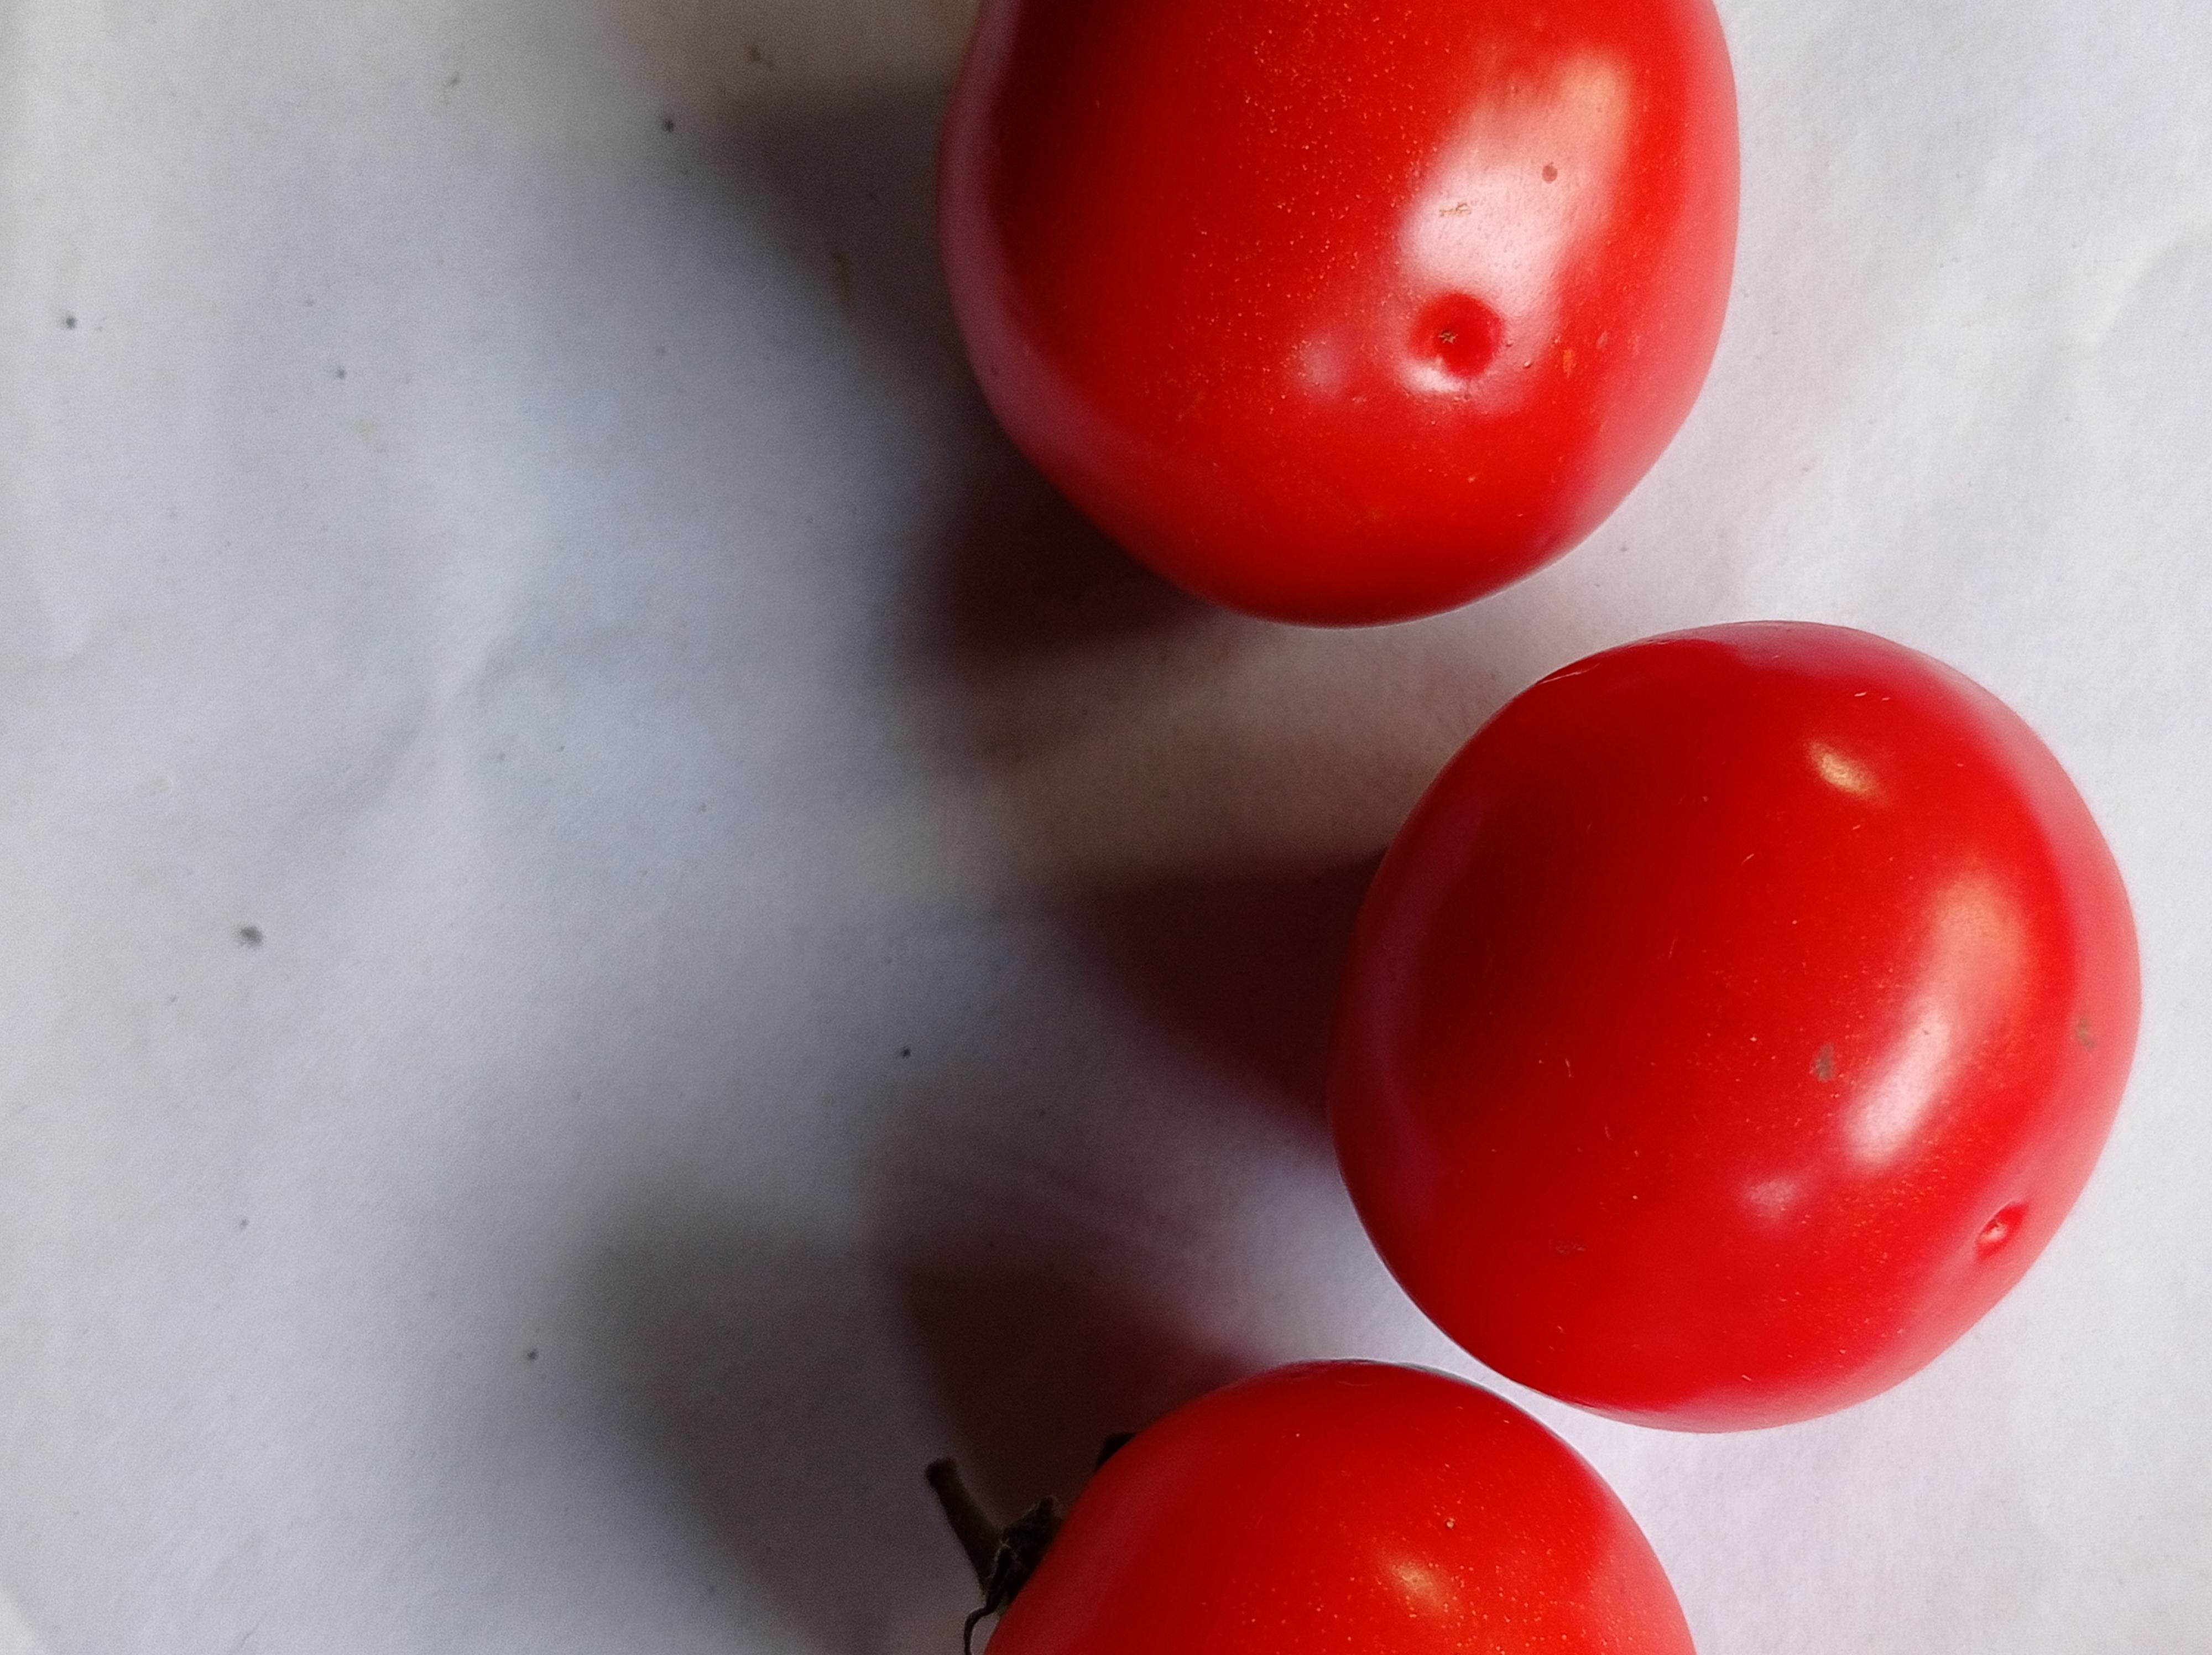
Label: Fresh